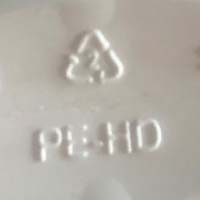
Plastic recycling code class: 2_high_density_polyethylene_PE-HD